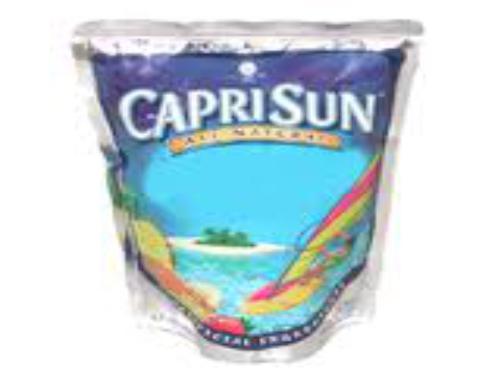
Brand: Capri Sun
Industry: Food